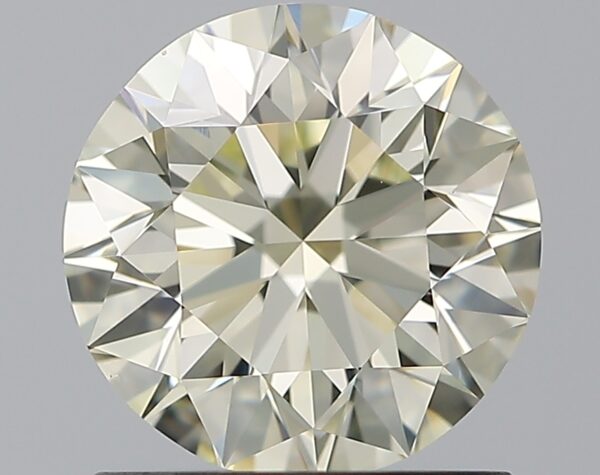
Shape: round
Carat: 1.2
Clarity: VVS2
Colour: N
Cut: EX
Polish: EX
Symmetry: EX
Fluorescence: M
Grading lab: GIA
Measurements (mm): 6.68 x 6.74 x 4.25